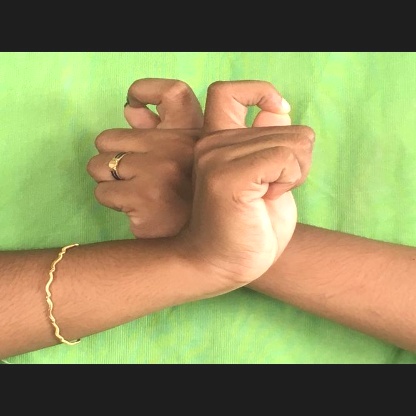
Mudra: Berunda